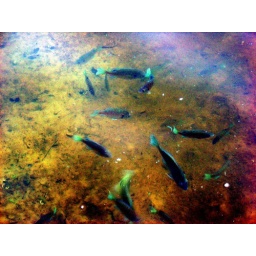
Easy to see these fish when you toss some bread in the water : )